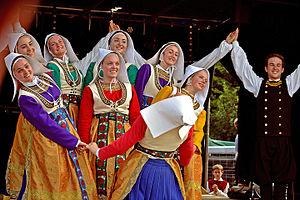
Bleuniadur au festival Gouel an Eost le 9 août 2015.
Bleuniadur, ensemble des Arts et Traditions Populaires du Léon, est un ballet de pays de musiques et de danses de Bretagne créé à Saint-Pol-de-Léon en 1978. C'est l'esprit de la région du Léon, à l'identité culturelle forte et l'ouverture sur le monde par la mer, qui a fondé Bleuniadur, entre tradition et modernité.